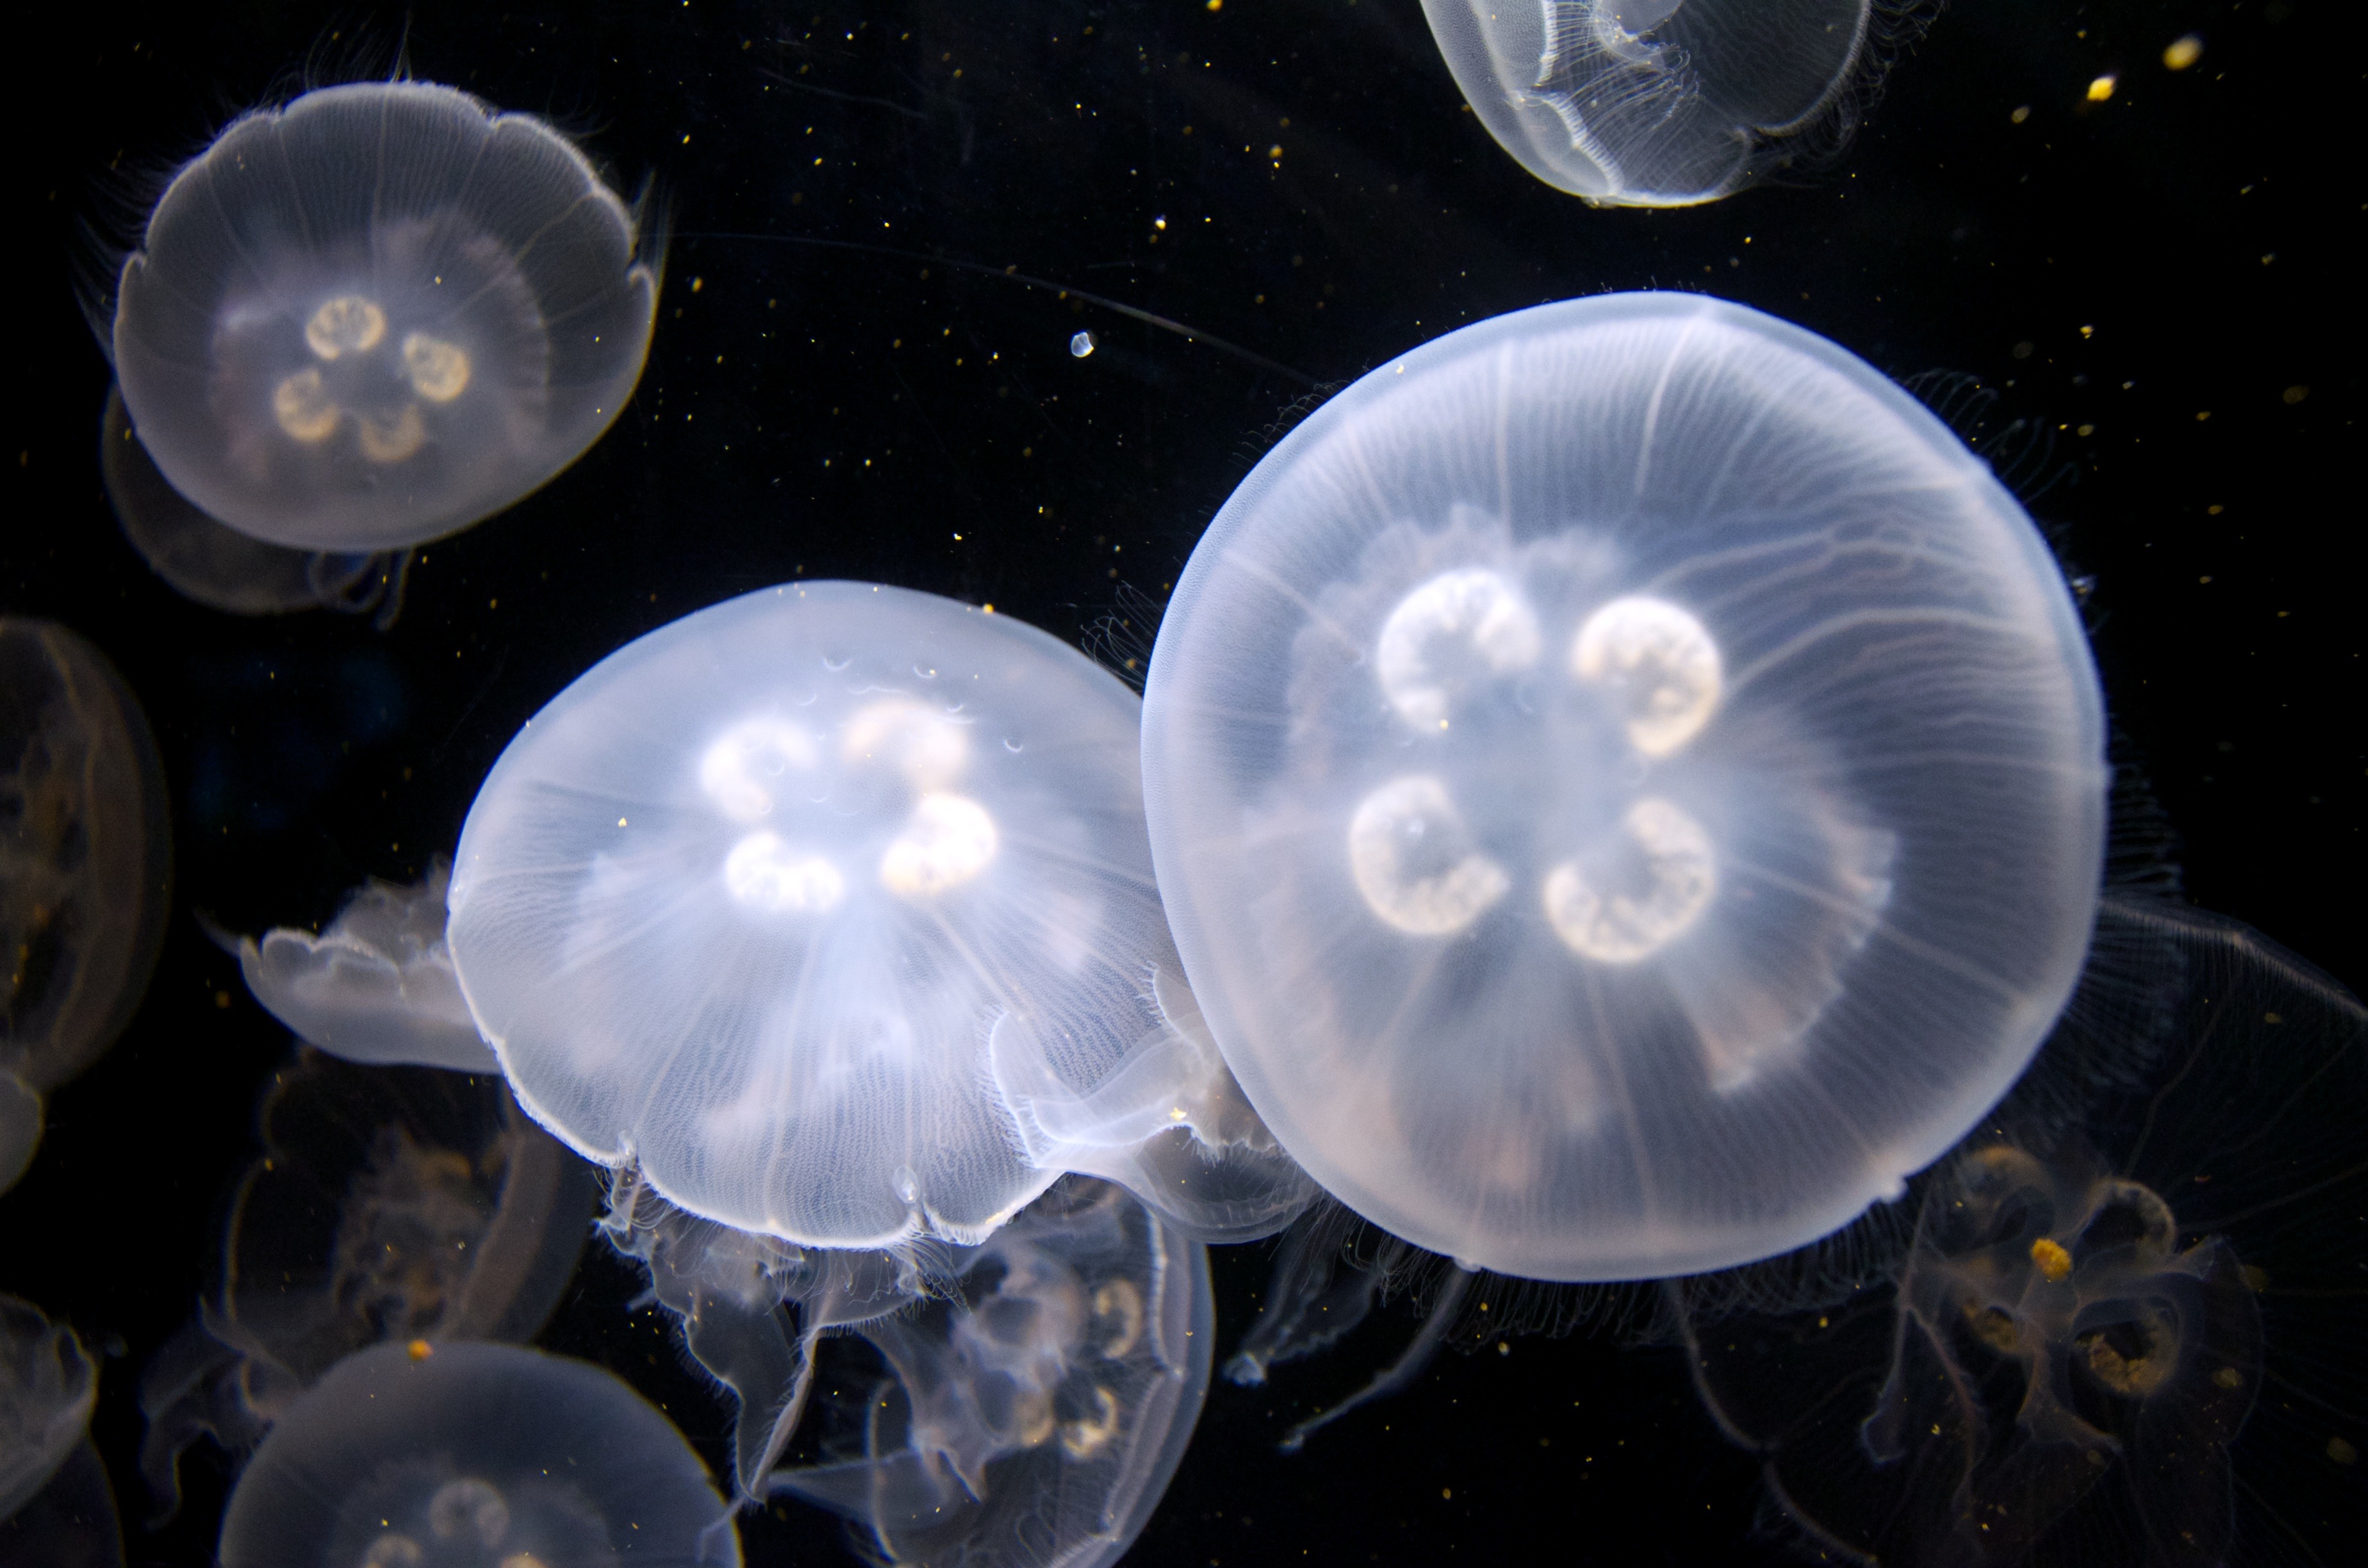
underwater, biology, peaceful, jellyfish, invertebrate, aquarium, jellies, cnidaria, sea life, macro photography, organism, marine biology, marine invertebrates